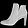
Label: Ankle boot